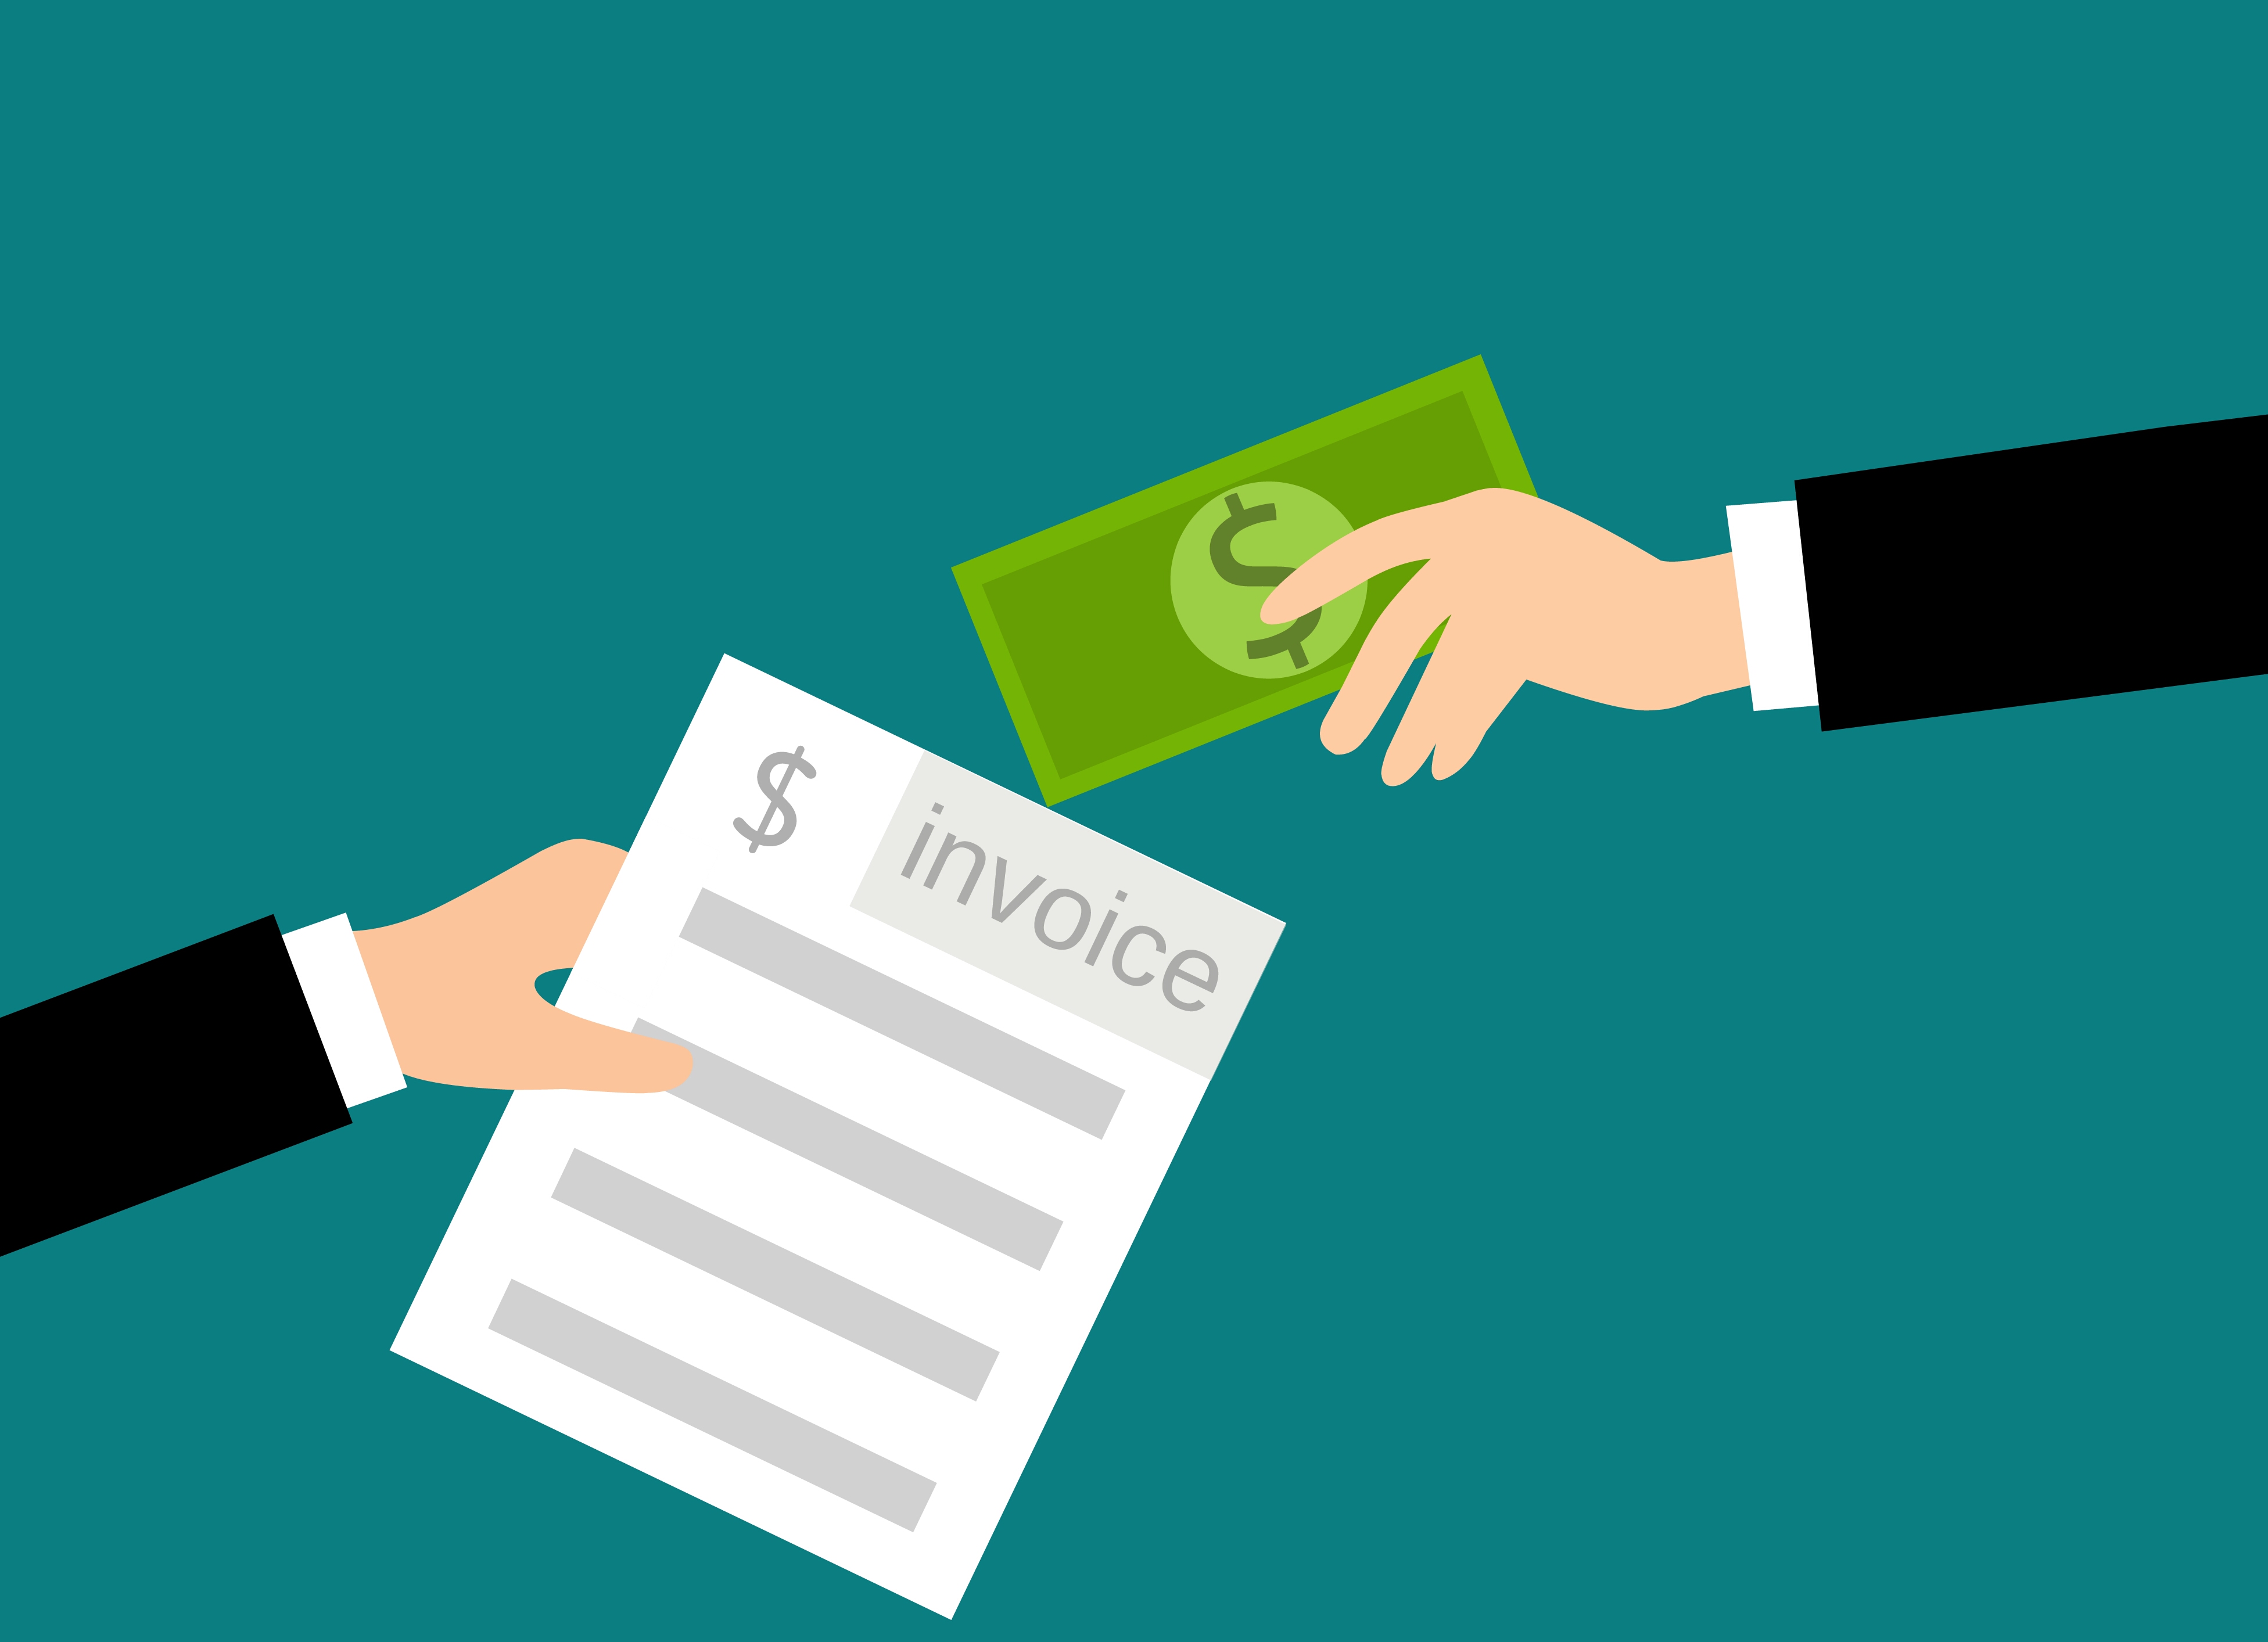
invoice, cash, payments, concept, business, receipt, sale, finance, money, flat, design, shopping, accounting, buyer, note, expense, price, consumer, customer, pay, seller, paperwork, commercial, cashier, legal, financial, check, buy, cartoon, sign, paper, retail, billing, balance, service, dollar, sell, template, green, text, product, font, line, hand, brand, graphic design, diagram, handshake